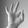
ASL letter: F